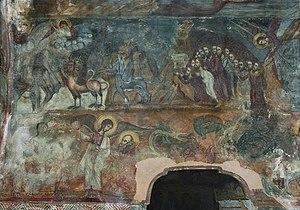
L’église de la Dormition de la Théotokos est un lieu de culte situé dans le village d’Asklipiío sur l’île de Rhodes en Grèce. L’édifice actuel a été construit dans la seconde moitié du XIVᵉ siècle et a été agrandi au milieu du XIXᵉ siècle. Il conserve des peintures murales des XVᵉ et XVIIᵉ siècles, et notamment un cycle de l'Apocalypse daté de 1676-1677, unique en son genre dans le Dodécanèse à cette époque.